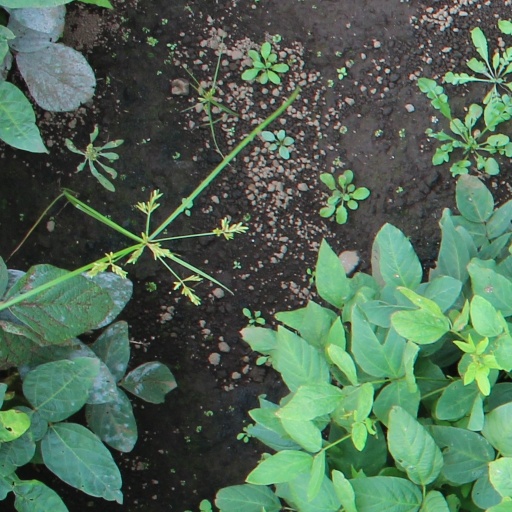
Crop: soybean